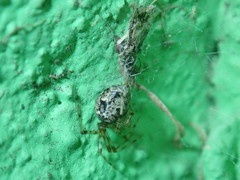
Species: Parasteatoda_tepidariorum